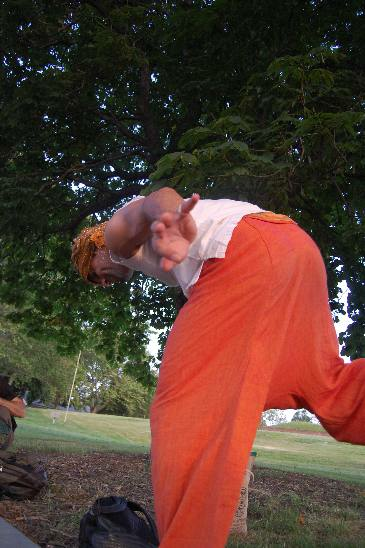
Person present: Yes